Pakistan International Airlines

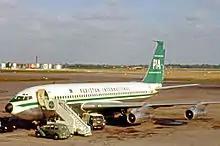
A Boeing 720 at Heathrow Airport on 24 June 1962

In February 1960, PIA wet-leased a Boeing 707 from Pan American Airlines and introduced it onto the Karachi-London route on 7 March 1960 initially using Pan Am pilots, thereby becoming the second Asian airline to induct and commercially operate a jet aircraft in its fleet after Air India. An all-Pakistani crew began operation of the 707 from 20 June 1960 onwards. By the end of 1960, PIA, for the first time, entered financial profitability.